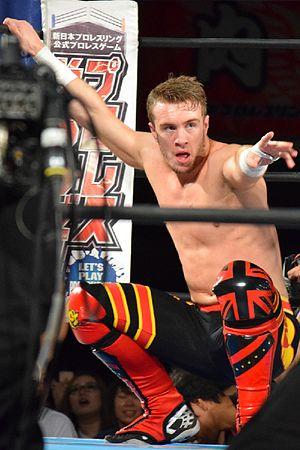
William Charles né le 7 mai 1993 est un catcheur britannique plus connu sous le nom de Will Ospreay. Il travaille actuellement à la New Japan Pro Wrestling où il est l’actuel IWGP Junior Heavyweight Champion. Il commence sa carrière en Grande-Bretagne principalement à la Revolution Pro Wrestling et à la PROGRESS Wrestling devenant champion incontesté par équipe de la RevPro avec Paul Robinson et double champion des poids mi-lourds de cette fédération.